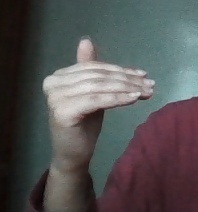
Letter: khaa